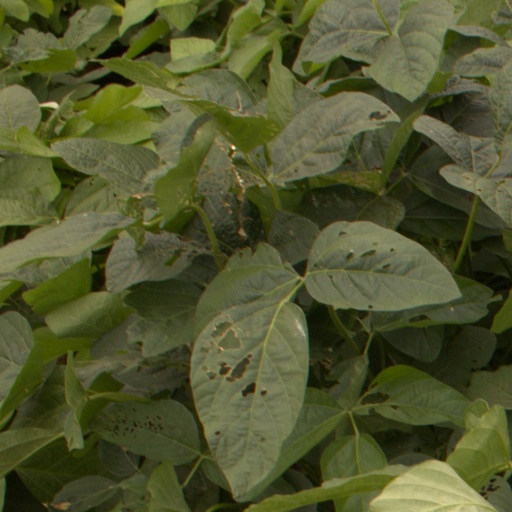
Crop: soybean